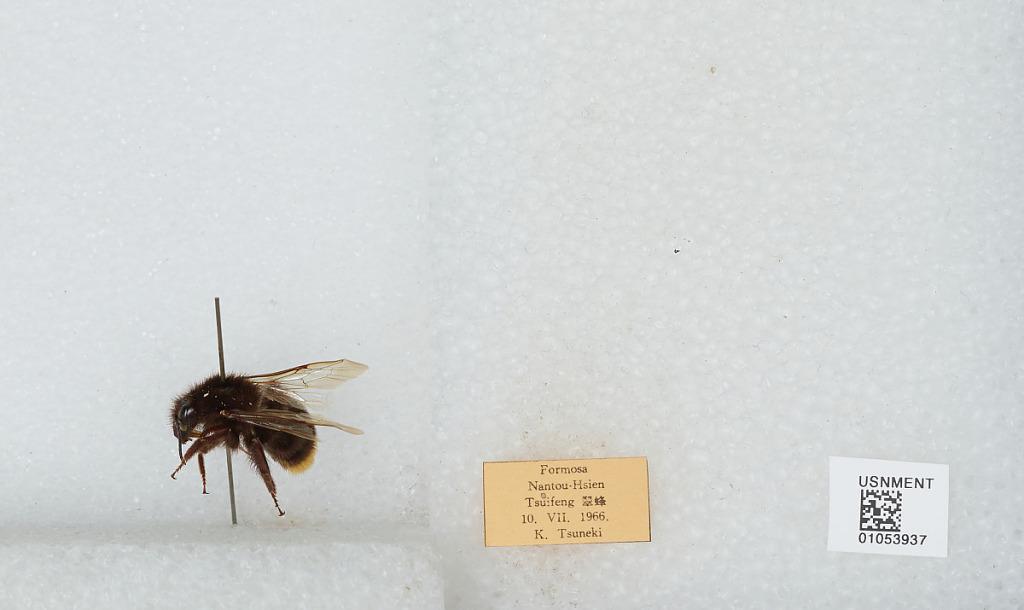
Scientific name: Bombus sp.
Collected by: K. Tsuneki
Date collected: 1966-7-10
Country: Taiwan
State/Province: Taiwan
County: Nantou
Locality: Tsuifeng